Credit Mission

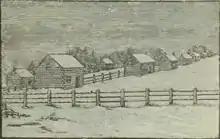
The Credit Mission, in the winter of 1827.

The Credit Mission was an Indian Mission on the Credit River in Upper Canada.